History of unmanned combat aerial vehicles

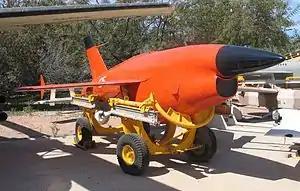
Ryan Firebee

The results were good enough to permit follow-on development, resulting in the BGM-34B, which featured an extended nose to accommodate an infrared imaging system (some sources say low-light-level TV) and laser designator for targeting and control of laser-guided bombs. Tests performed in 1973 and 1974 with the BGM-34B were also successful, and led Teledyne Ryan to develop a BGM-34C as a conversion of existing Lightning Bug airframes. The BGM-34C could be used for reconnaissance or strike missions by swapping out nose modules and other elements.